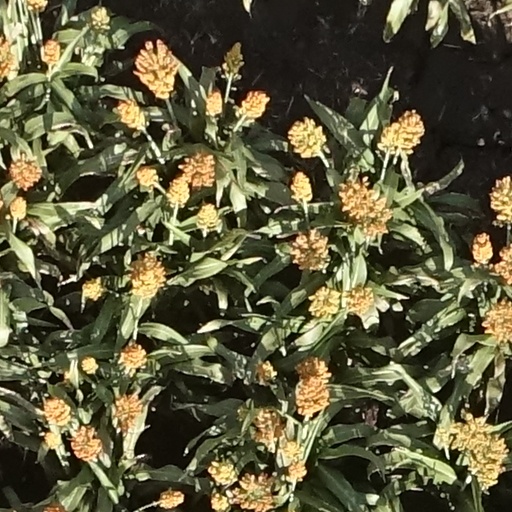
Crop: sorghum